Naturism

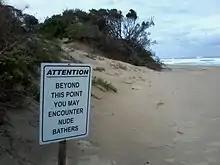
Signpost at Mpenjati Naturist Beach

In 1902, a series of philosophical papers was published in Germany by Dr. Heinrich Pudor under the pseudonym Heinrich Scham, who coined the term (Nude Culture). In 1906, he wrote a three-volume treatise with this term as its title, which discussed the benefits of nudity in co-education and advocated participating in sports while being free of cumbersome clothing. Richard Ungewitter ("Nacktheit", 1906, "Nackt", 1908, etc.) proposed that combining physical fitness, sunlight, and fresh-air bathing with the nudist philosophy contributed to mental and psychological fitness, good health, and an improved moral-life view. Major promoters of these ideas included Adolf Koch and , who was an instructor and manager at the German Army School of Military Physical Education in Wünsdorf. Germany published the first journal of nudism from 1902 to 1932, during which time it evolved and became known as "Freikörperkultur" (FKK), the free body culture movement.